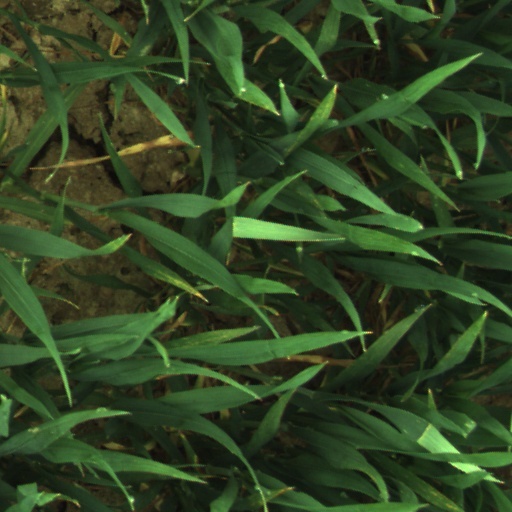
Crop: wheat